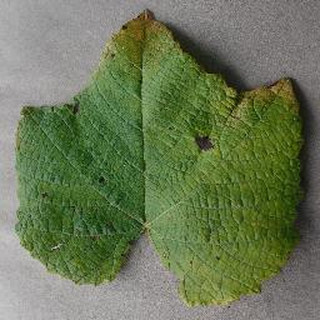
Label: grape_leaf_blight